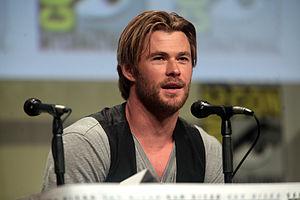
Christopher Hemsworth dit Chris Hemsworth [kɹɪs hɛmswɜːθ], est un acteur australien, né le 11 août 1983 à Melbourne